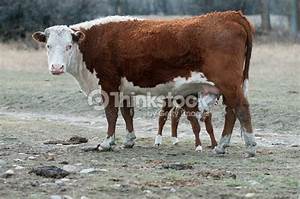
Label: mucca